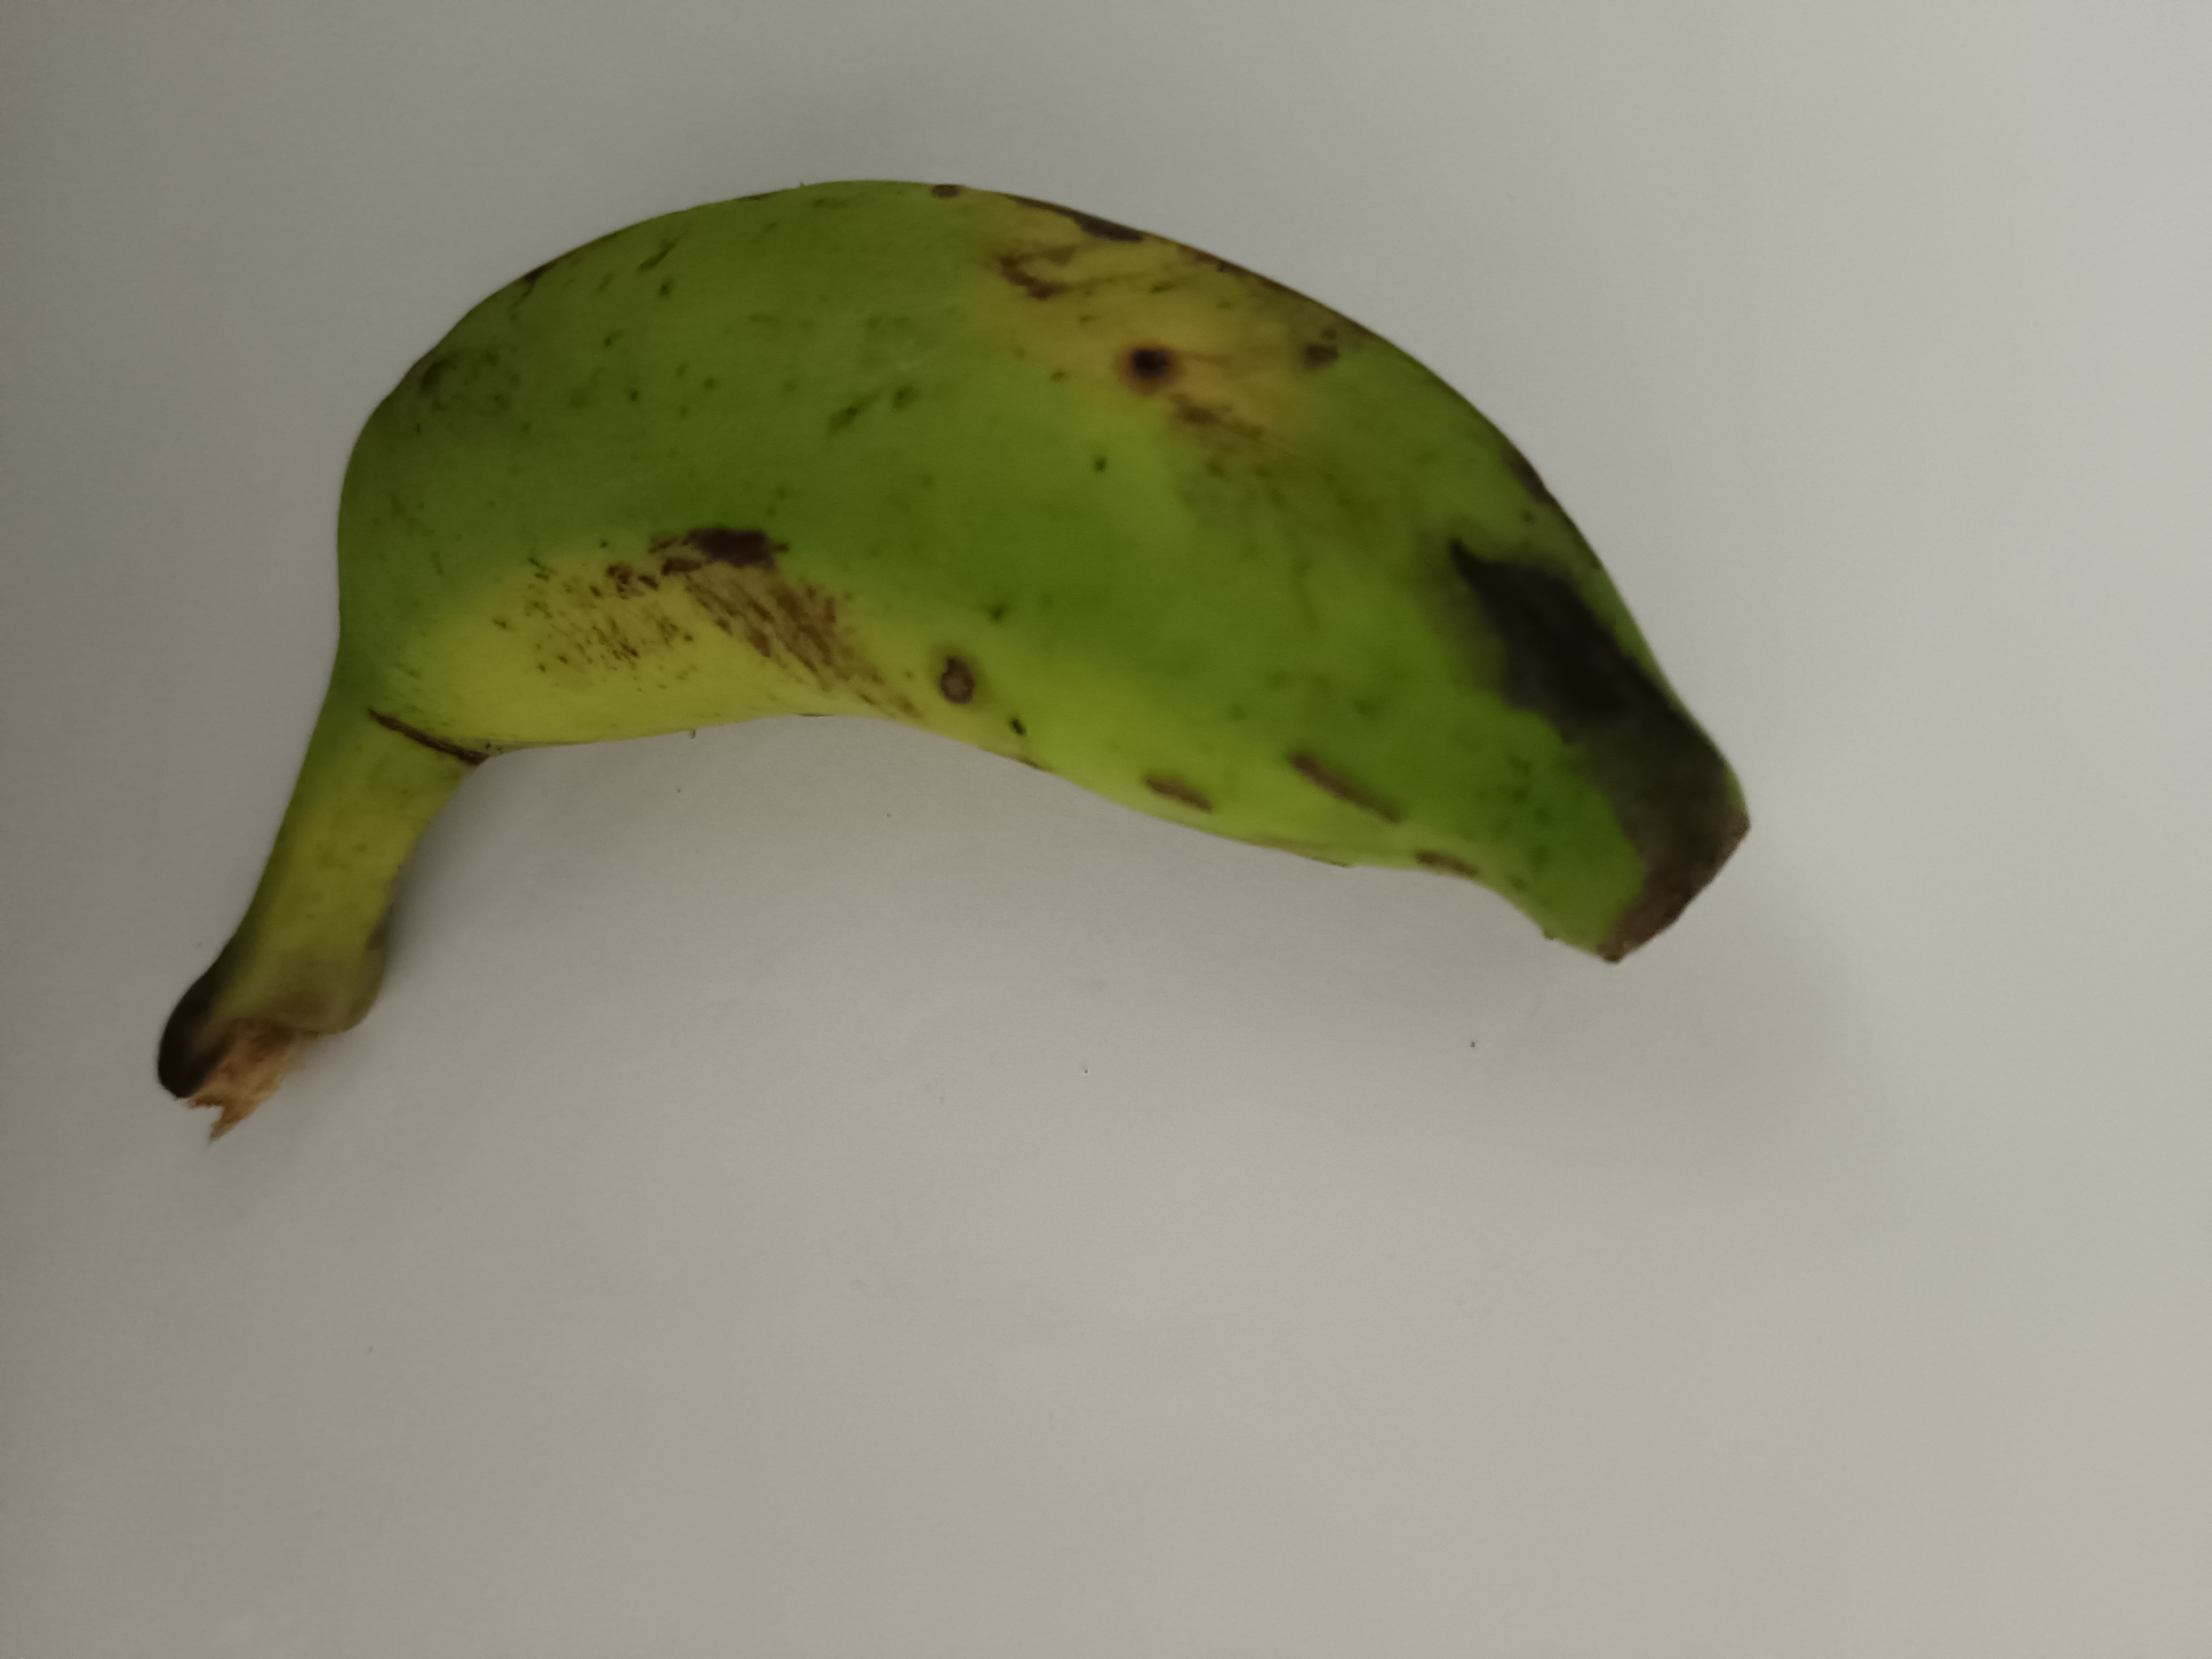
Banana variety: Champa